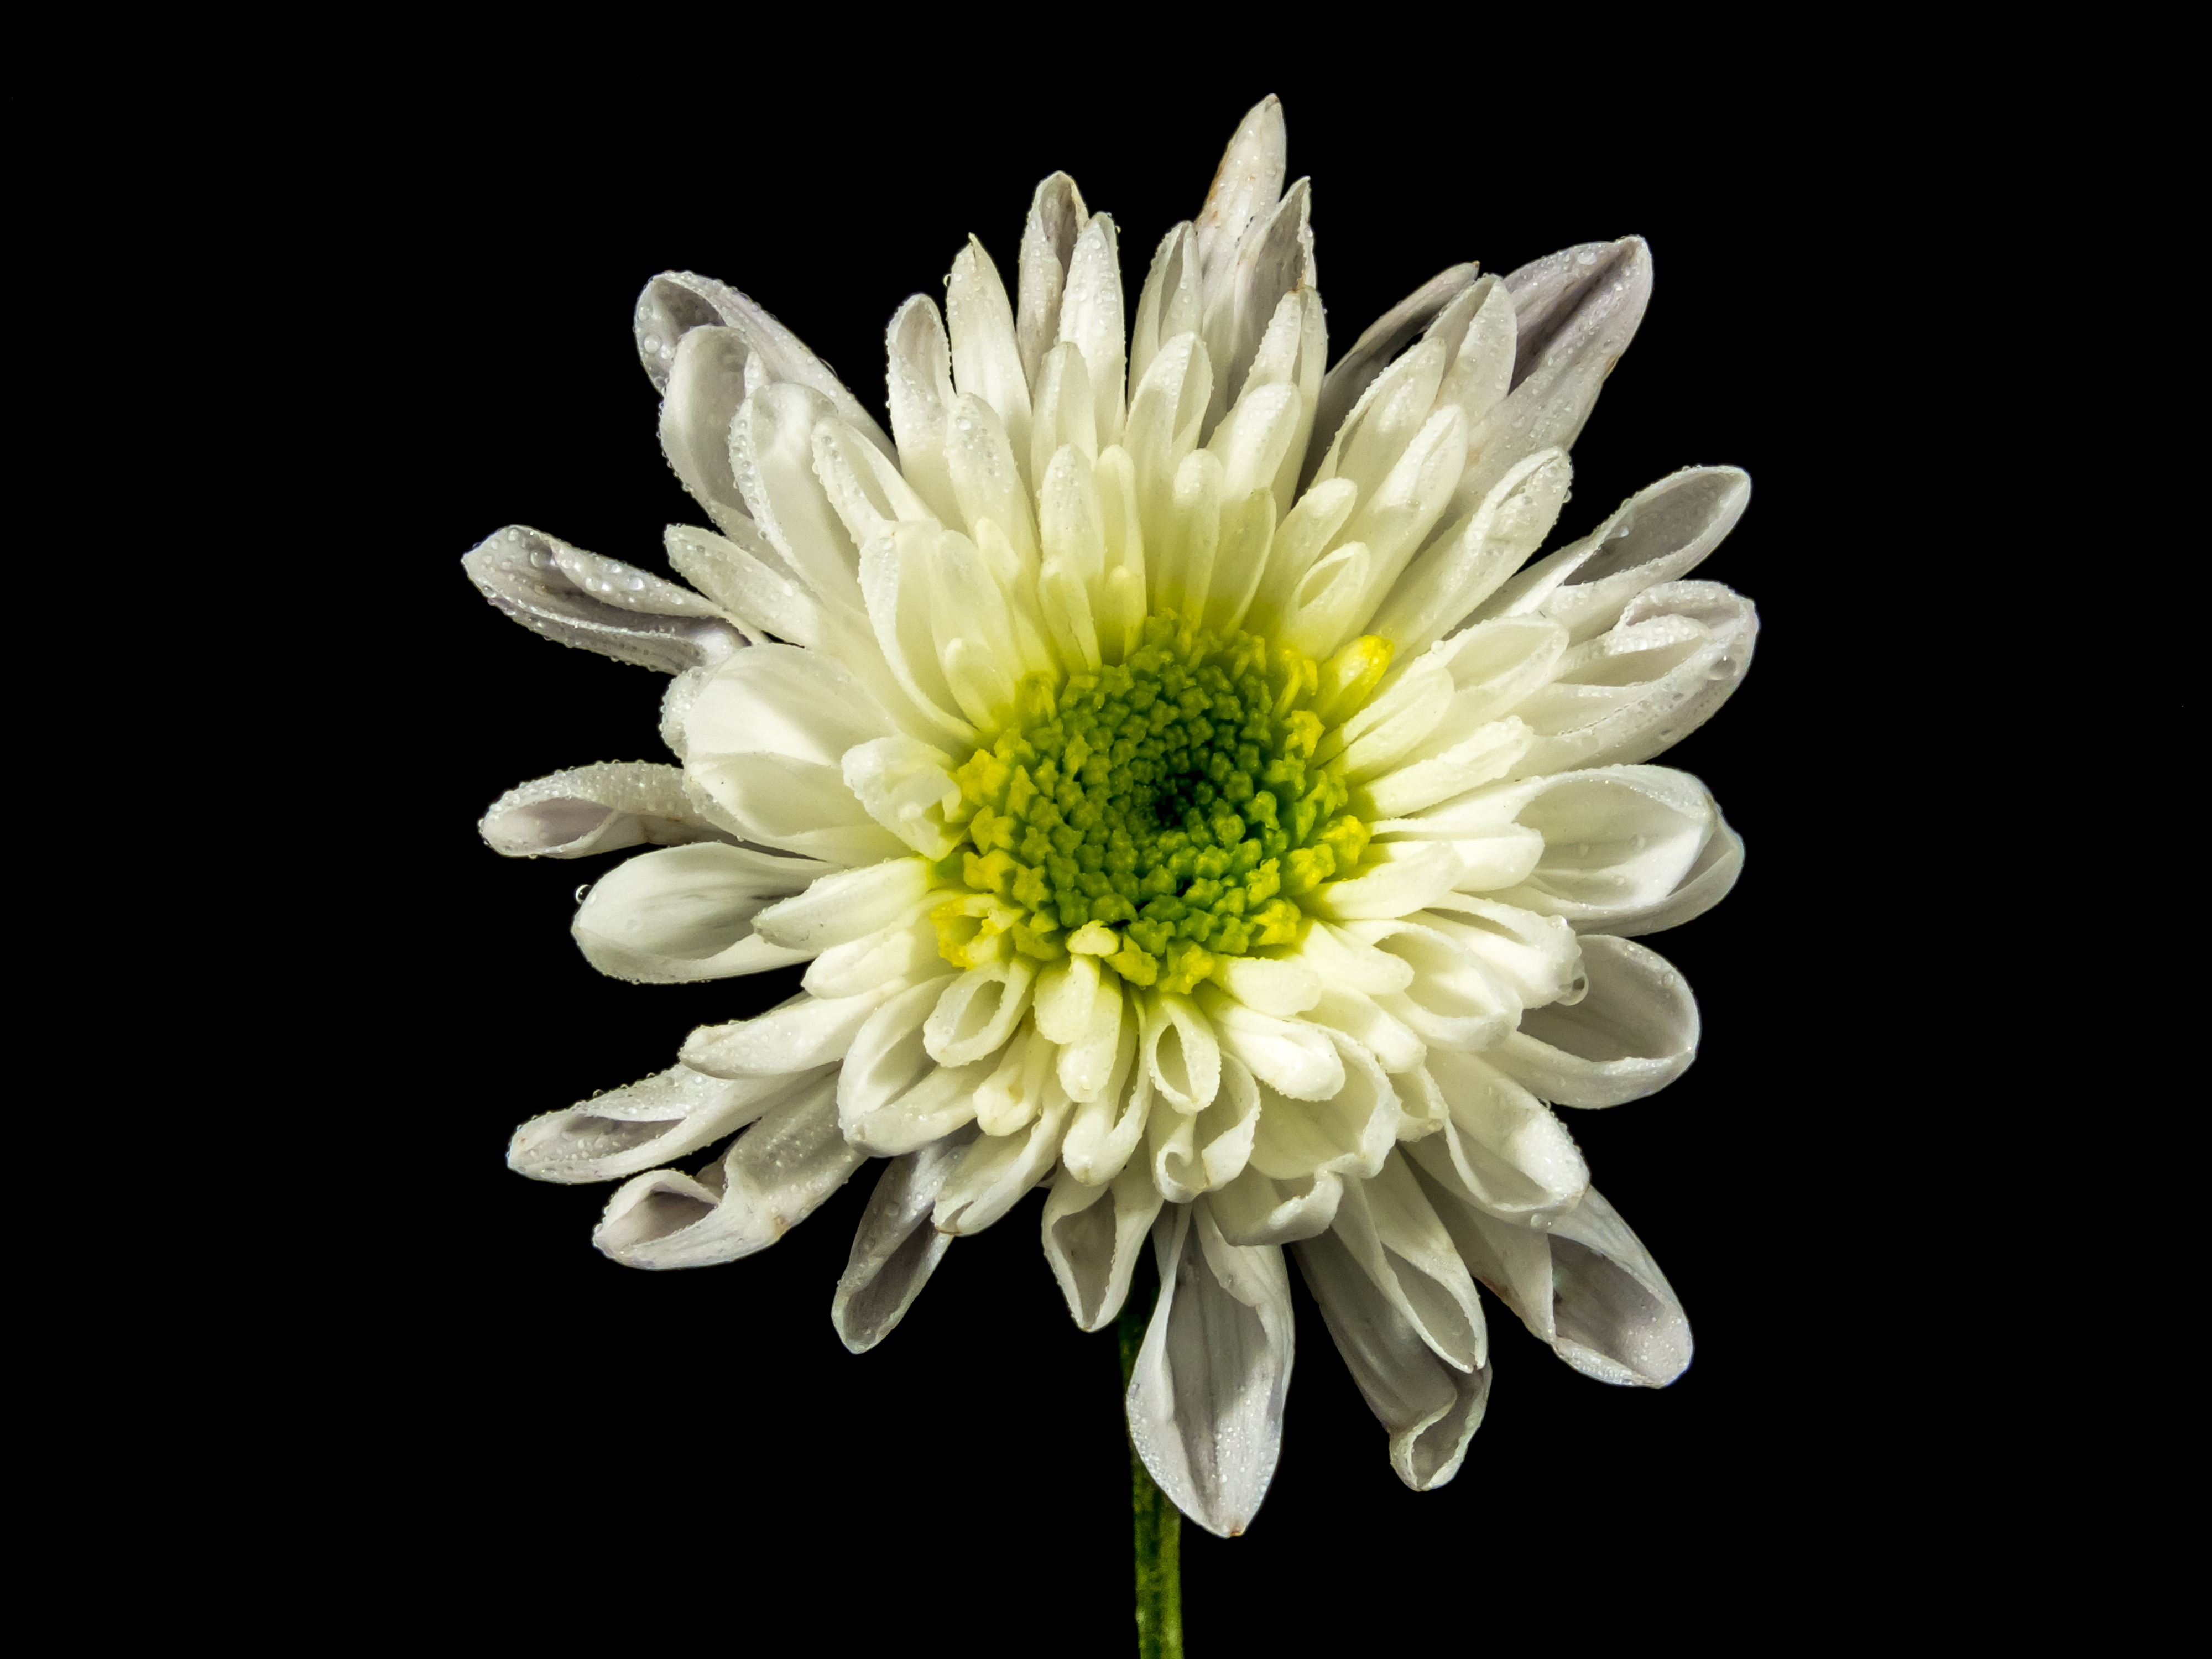
blossom, black and white, plant, white, flower, petal, bloom, daisy, flora, gerbera, macro photography, flowering plant, daisy family, asterales, oxeye daisy, plant stem, land plant, chrysanths